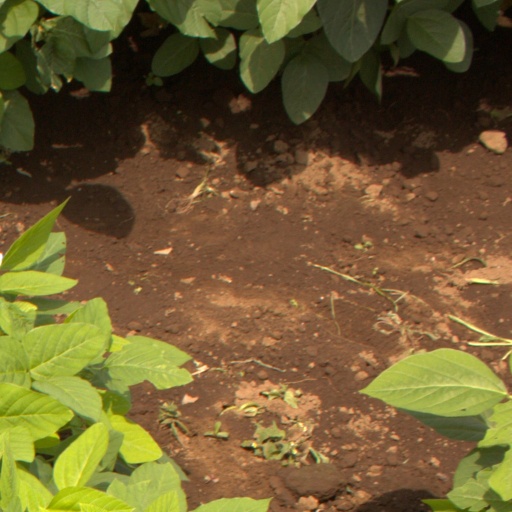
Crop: soybean